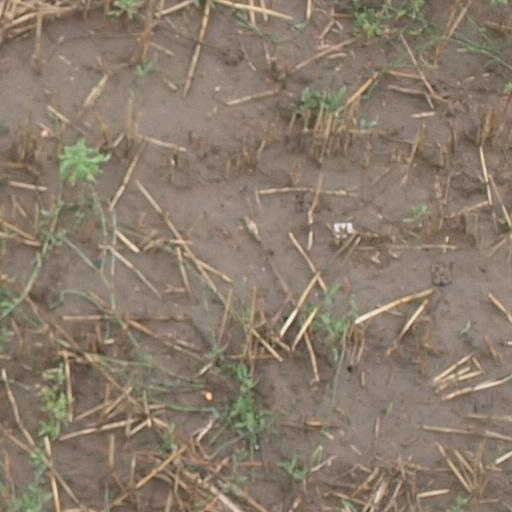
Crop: maize; corn